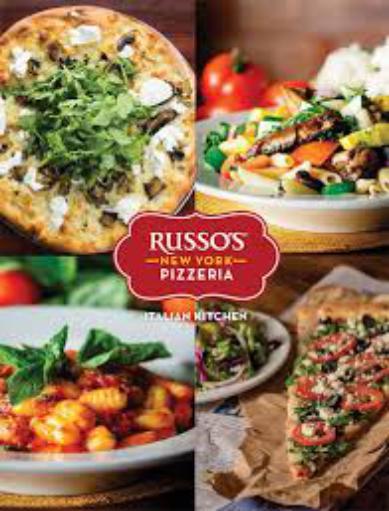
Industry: Food